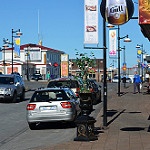
Label: street